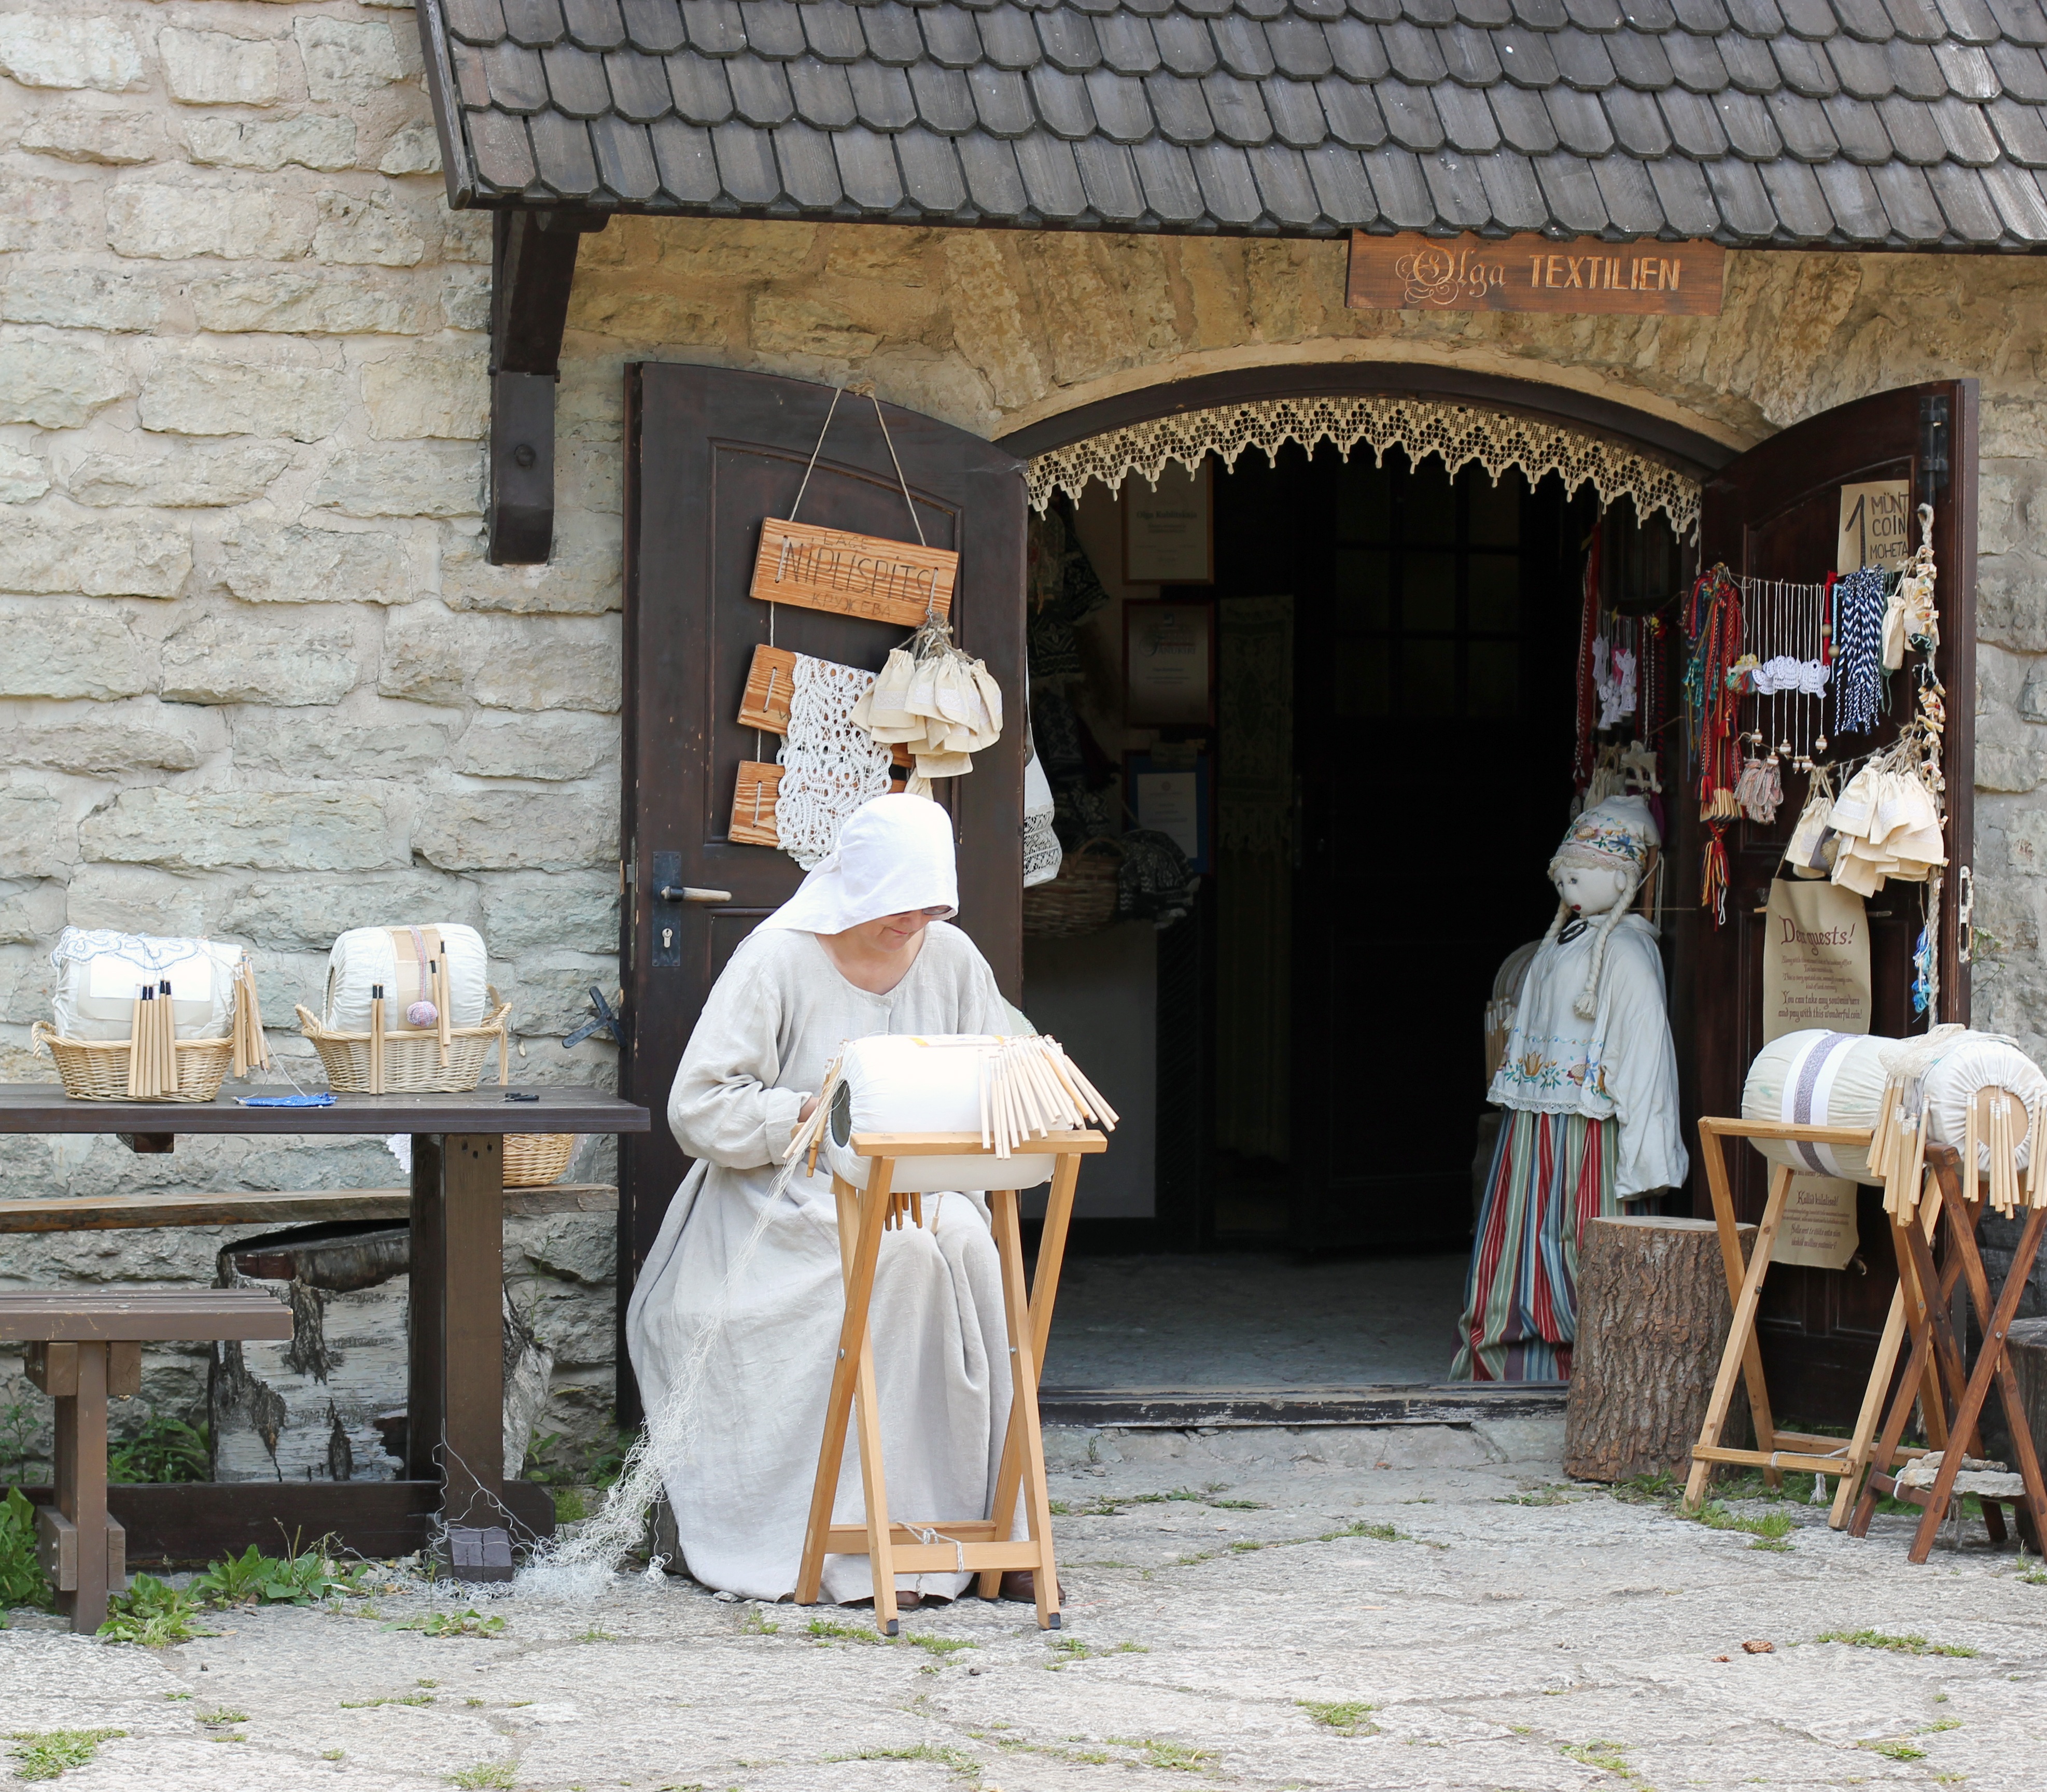
shop, religion, craft, temple, shrine, history, historical, tradition, middle ages, the middle ages, ancient history